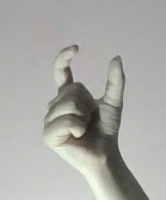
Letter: nun